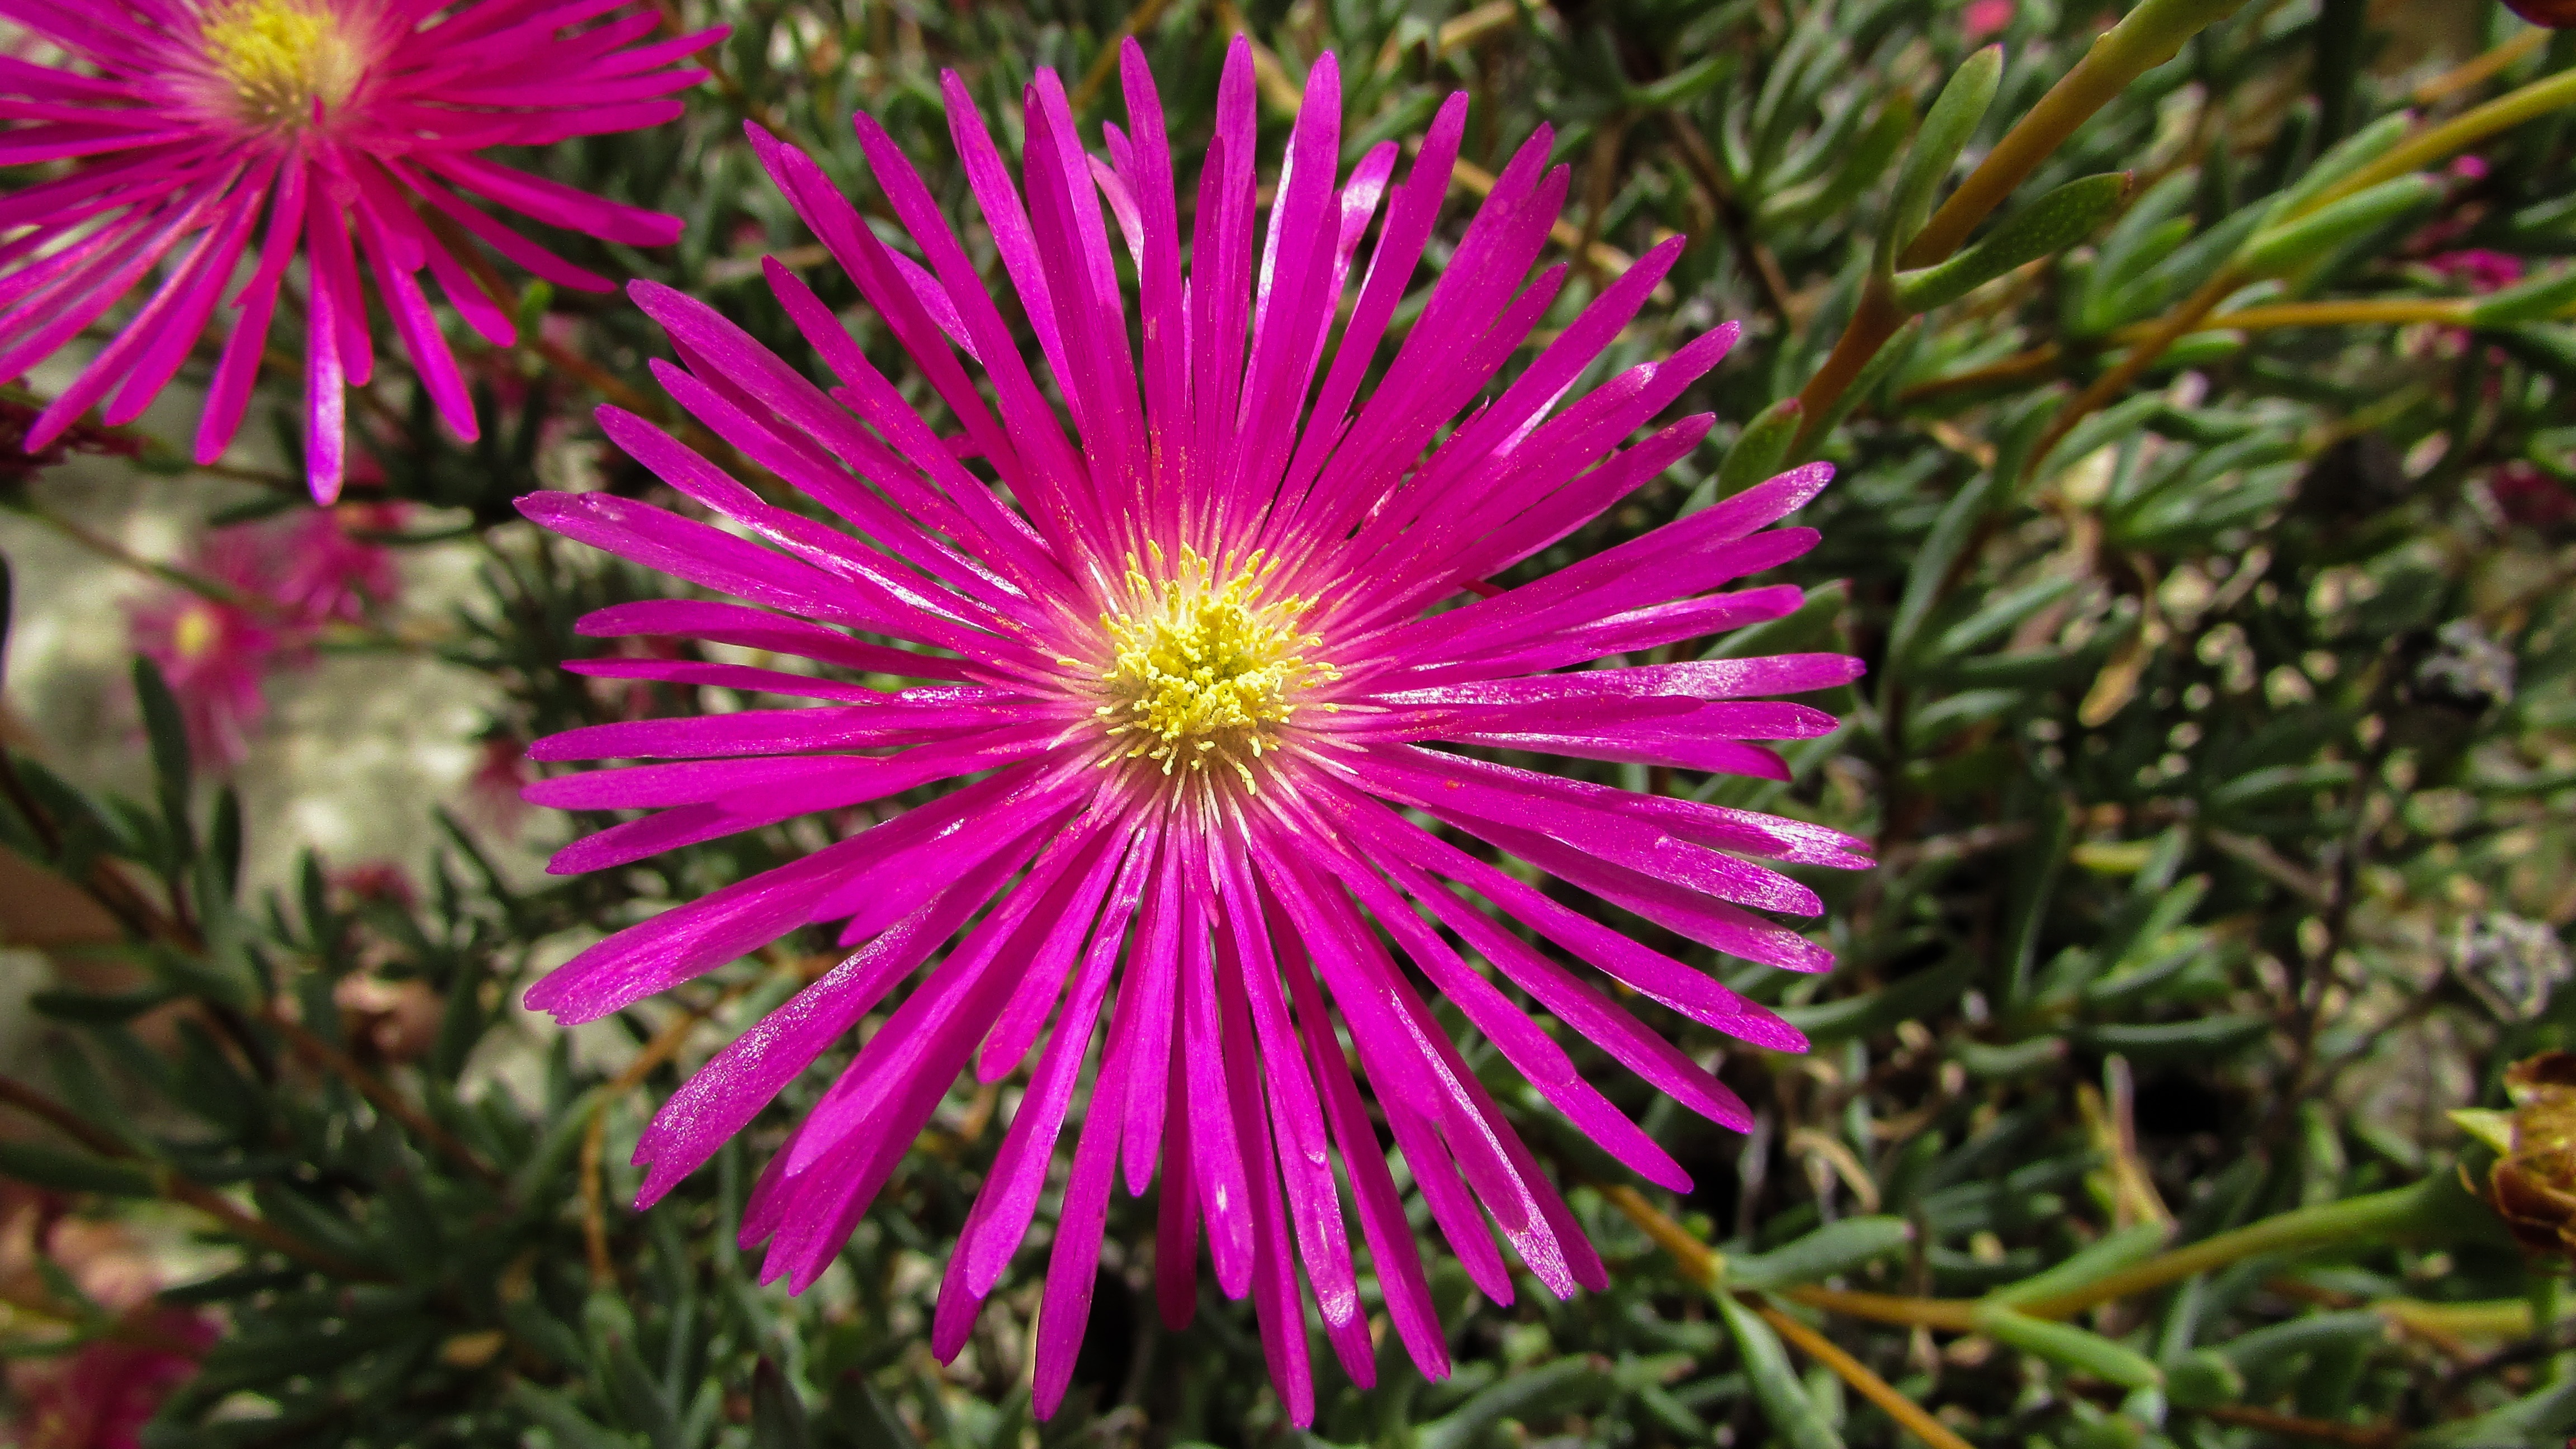
nature, plant, dandelion, flower, purple, petal, spring, botany, garden, flora, wildflower, pigface, aster, cyprus, macro photography, flowering plant, daisy family, ice plant, annual plant, land plant, ice plant family, dorotheanthus bellidiformis